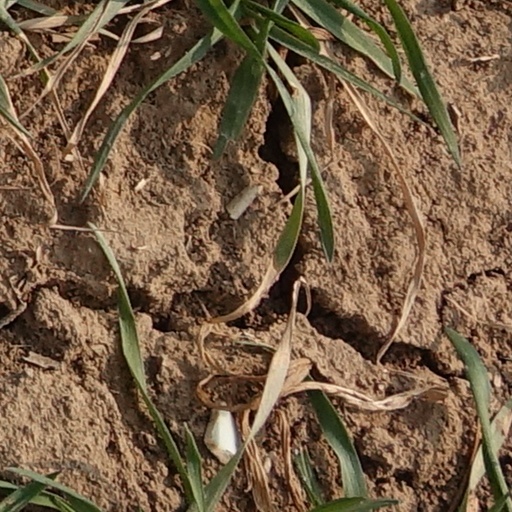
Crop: wheat